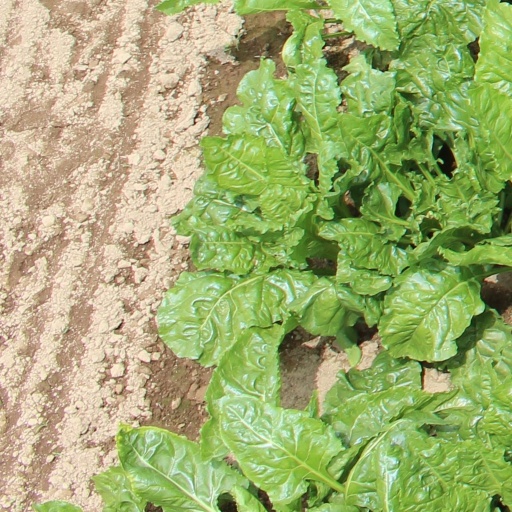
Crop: sugar beet